Billie Jean King

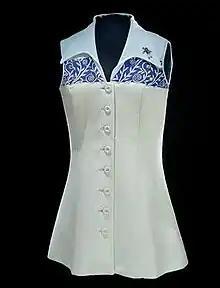
The dress worn by King in 1973 during the Battle of the Sexes match. The National Museum of American History

1973 was Margaret Court's turn to win three Grand Slam singles titles, failing to win only Wimbledon, and was the clear world No. 1 for the year; this was her first full season since winning the Grand Slam in 1970, as she had missed significant portions of 1971 and 1972 due to childbirth. As during the previous year, King started 1973 inconsistently. She missed the first three Virginia Slims tournaments in January because of a wrist injury. She then lost in the third round at the Virginia Slims of Miami tournament but won the Virginia Slims of Indianapolis tournament, defeating Court in the semi-finals 6–7, 7–6, 6–3 and Rosemary Casals in the final. The semi-final victory ended Court's 12-tournament and 59-match winning streaks, with King saving at least three match points when down 5–4 (40–0) in the second set. Indianapolis was followed by five tournaments that King failed to win (Detroit, Boston, Chicago, Jacksonville, and the inaugural Family Circle Cup in Hilton Head, South Carolina). King lost to Court in two of those tournaments. After deciding not to defend her French Open singles title, King won four consecutive tournaments, including her fifth Wimbledon singles title when she defeated Kerry Melville Reid in the quarterfinals, Evonne Goolagong in the semi-finals on her eighth match point, and Chris Evert in the final. King lost only nine points in the 6–0 bageling of Evert in the first set of their final.